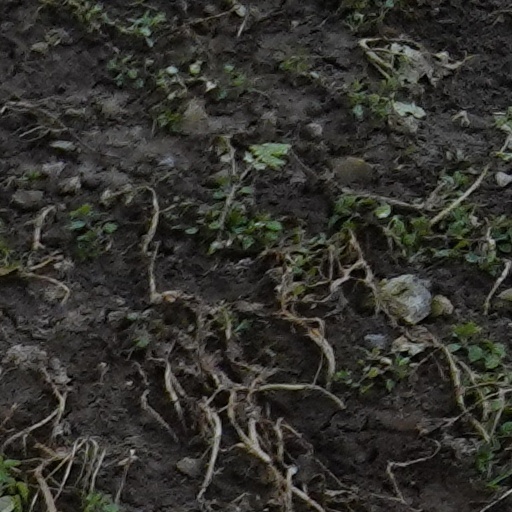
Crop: wheat